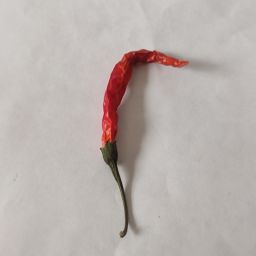
Crop: Chile Pepper
Quality: Dried